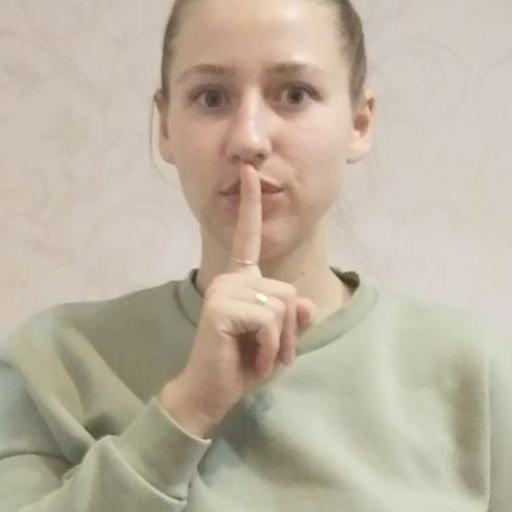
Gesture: mute